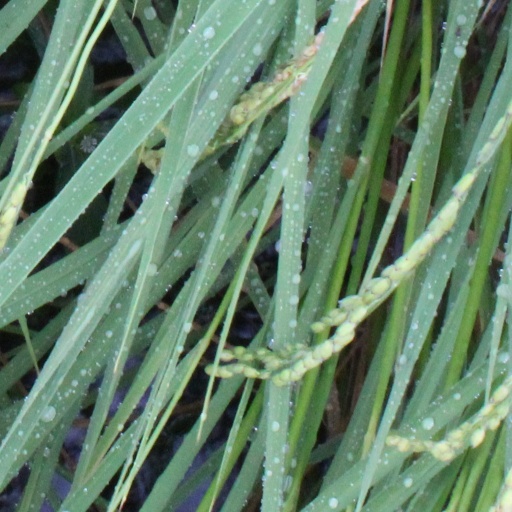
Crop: rice